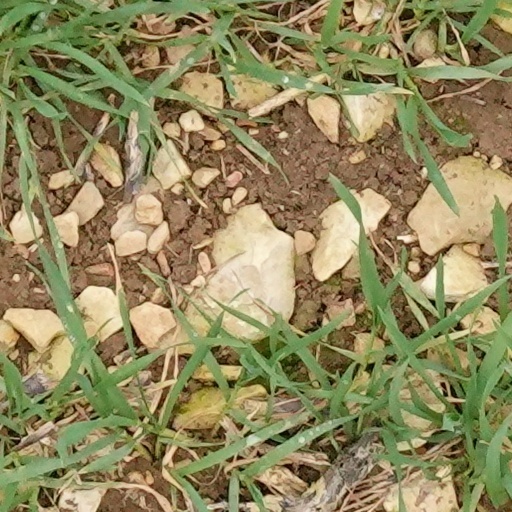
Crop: wheat